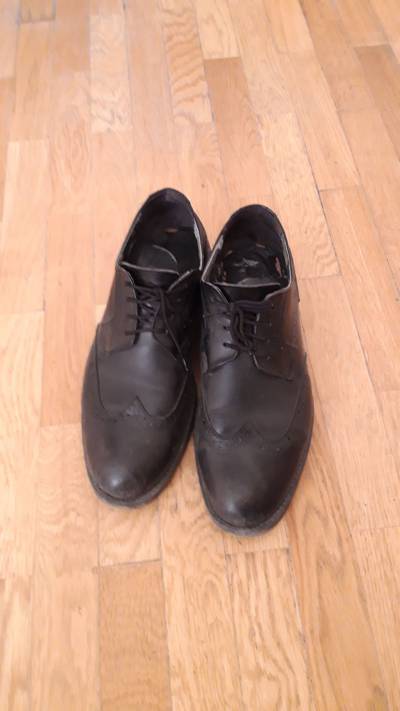
Waste category: shoes